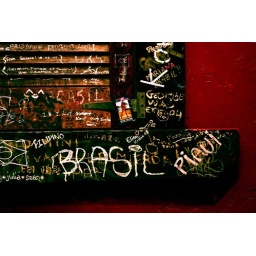
Inscriptions on the wall of the 'downunder bar and grill' in brisbane city, one of my least favourite places to drink!